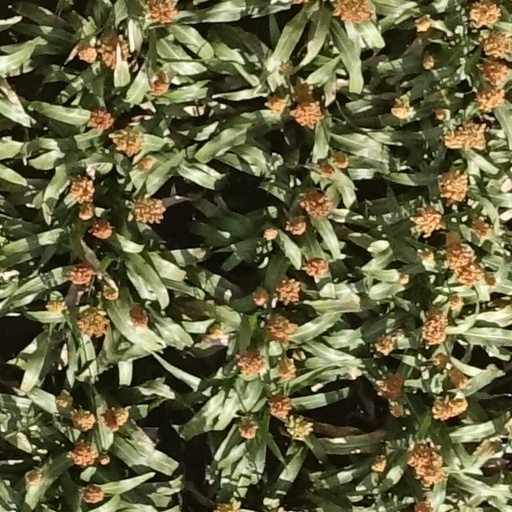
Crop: sorghum